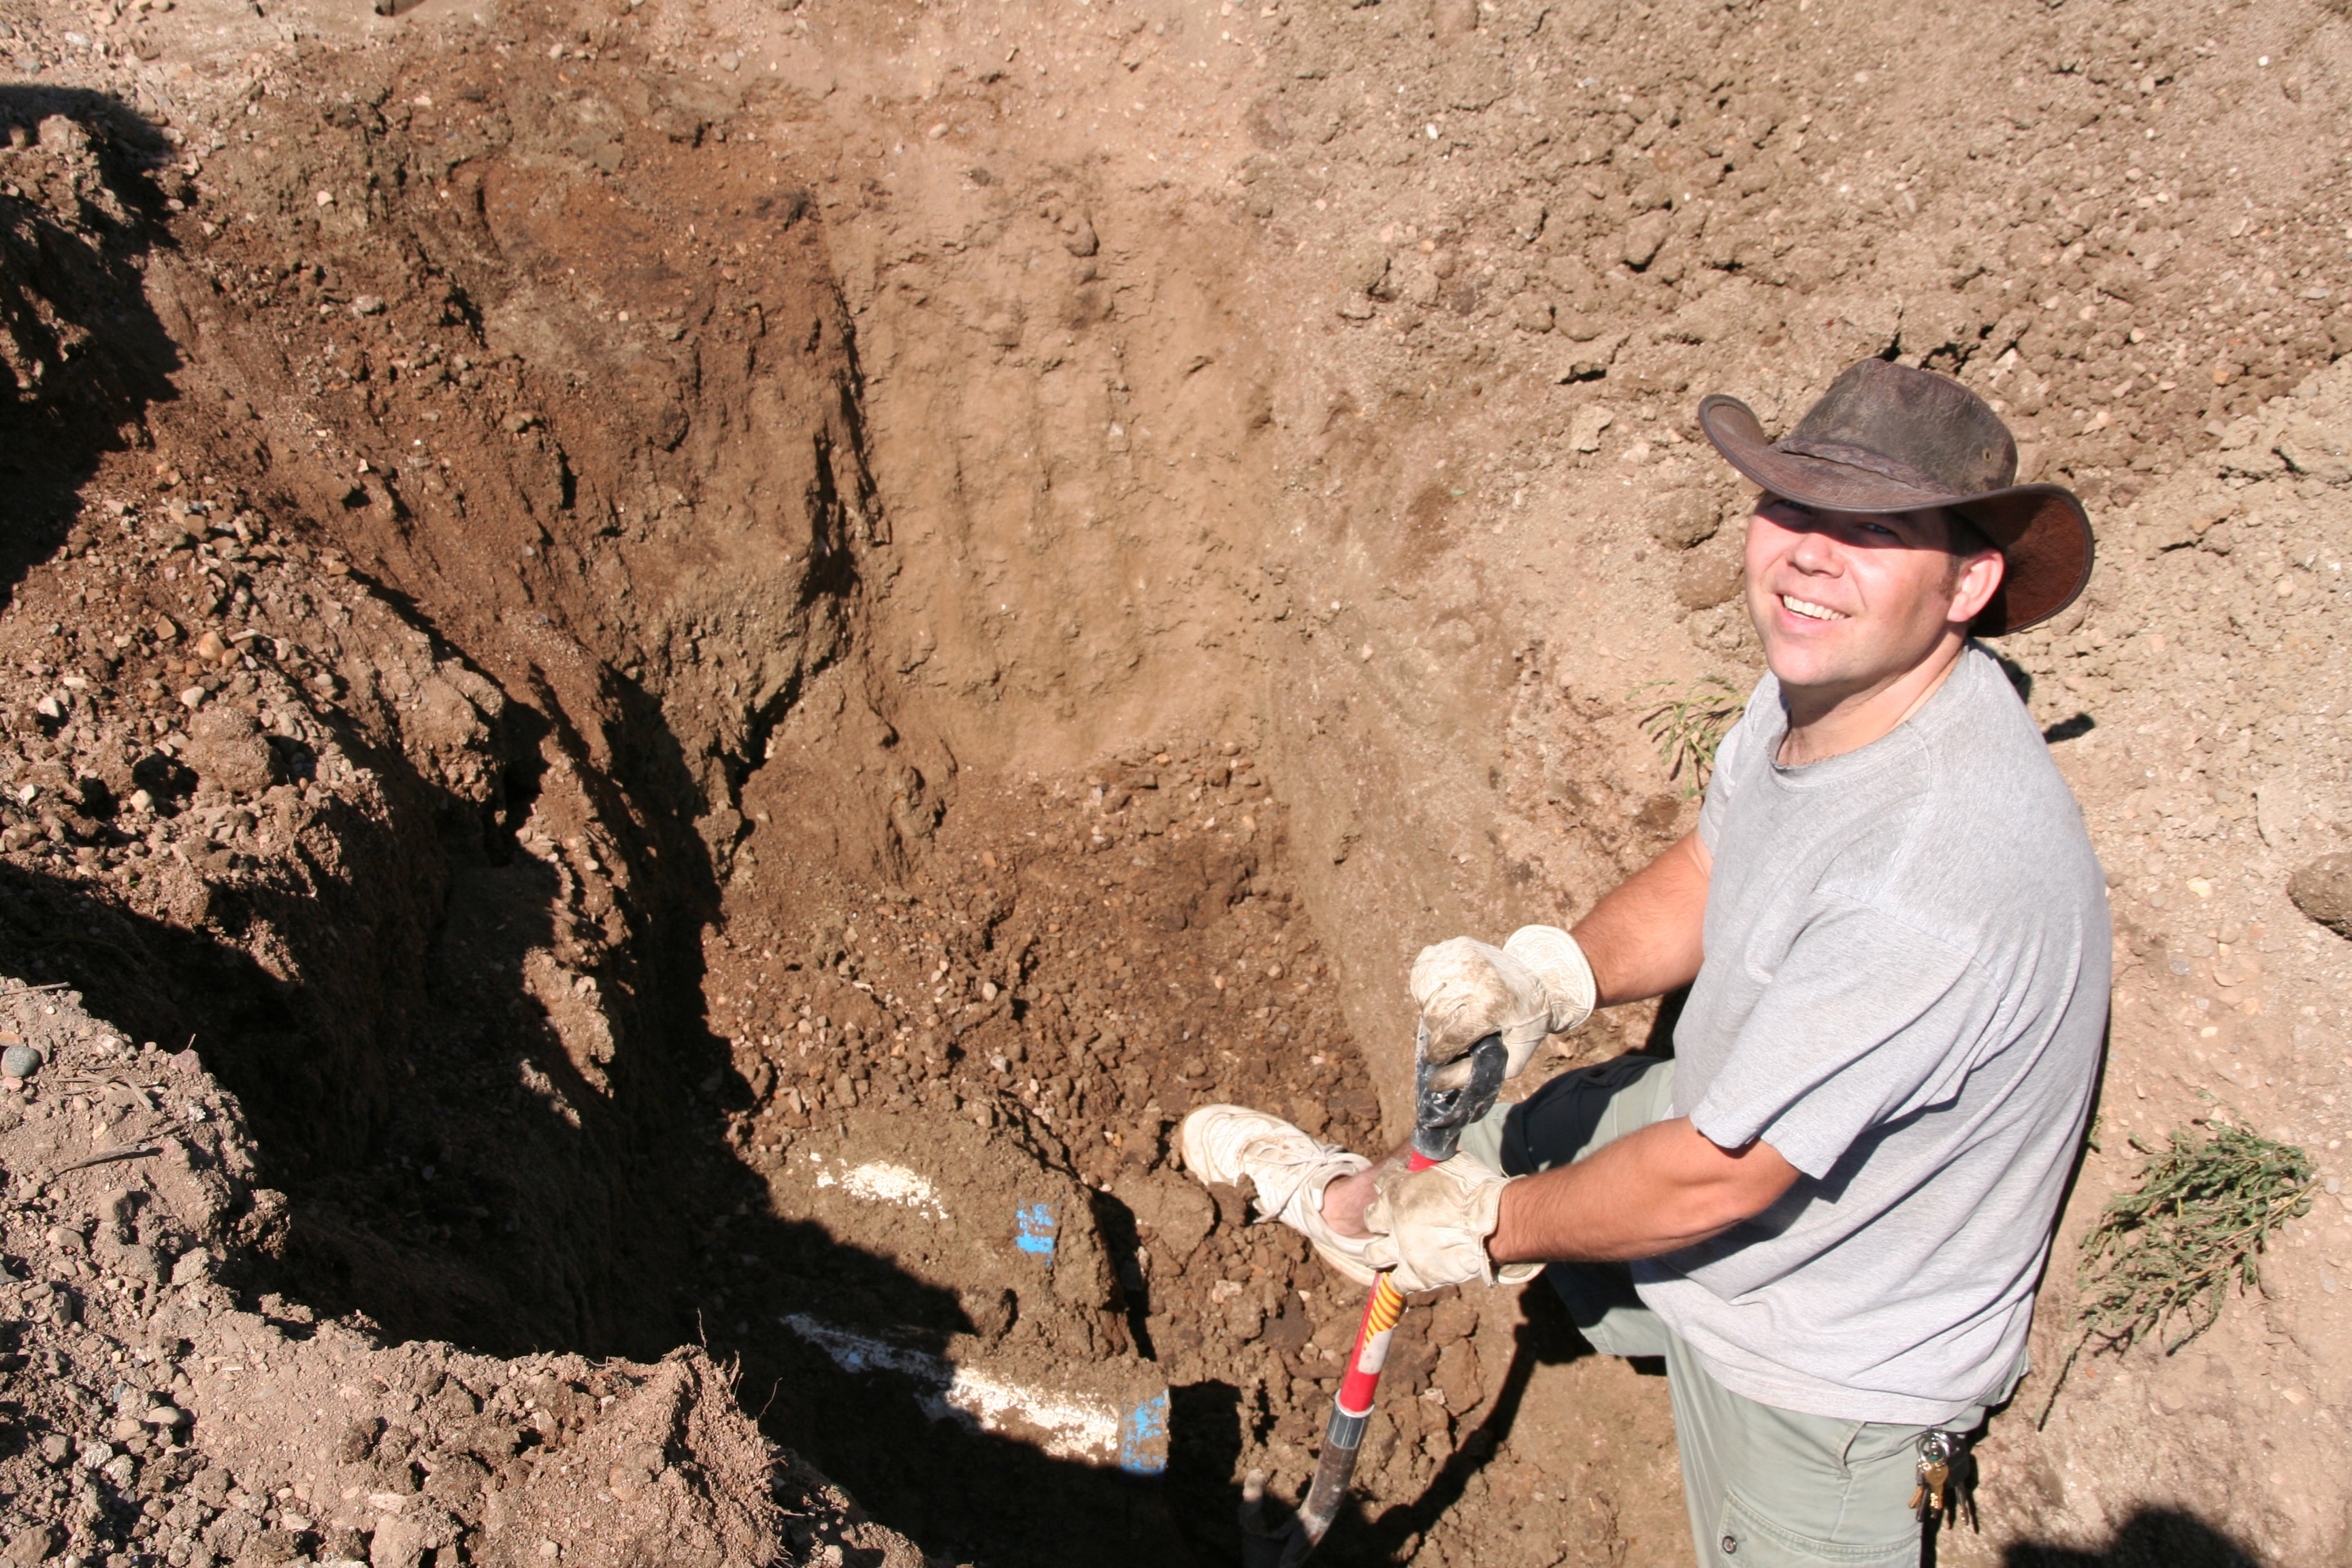
work, man, person, people, ground, male, dirt, mud, soil, hat, smile, worker, geology, digging, spade, shovel, dig